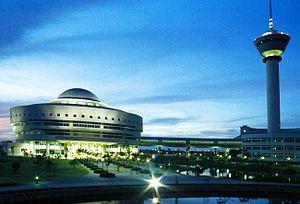
L'université Shinawatra est une université privée thaïlandaise située à Bangkok, la capitale du pays. Elle a été fondée par Thaksin Shinawatra, un homme d'affaires et homme politique thaïlandais.